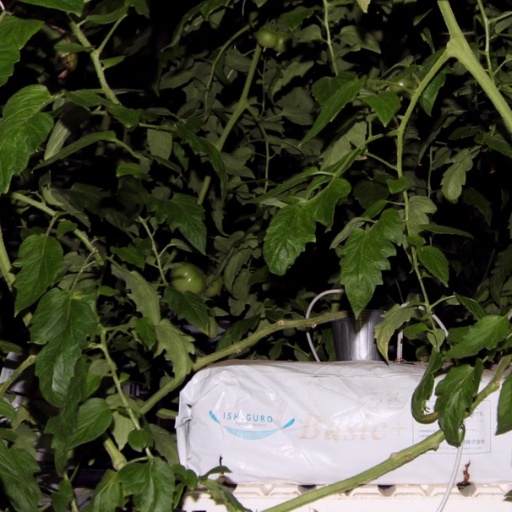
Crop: tomato